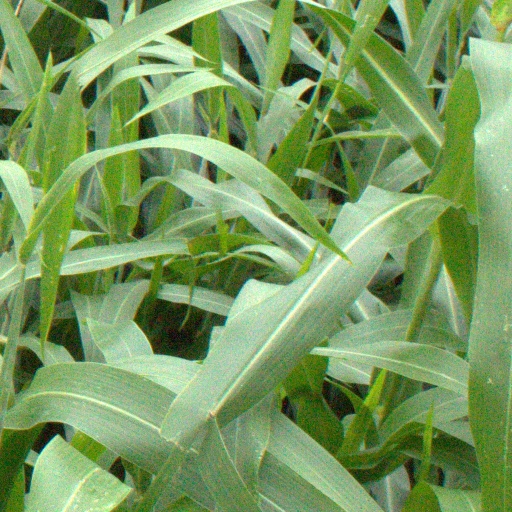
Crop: sorghum